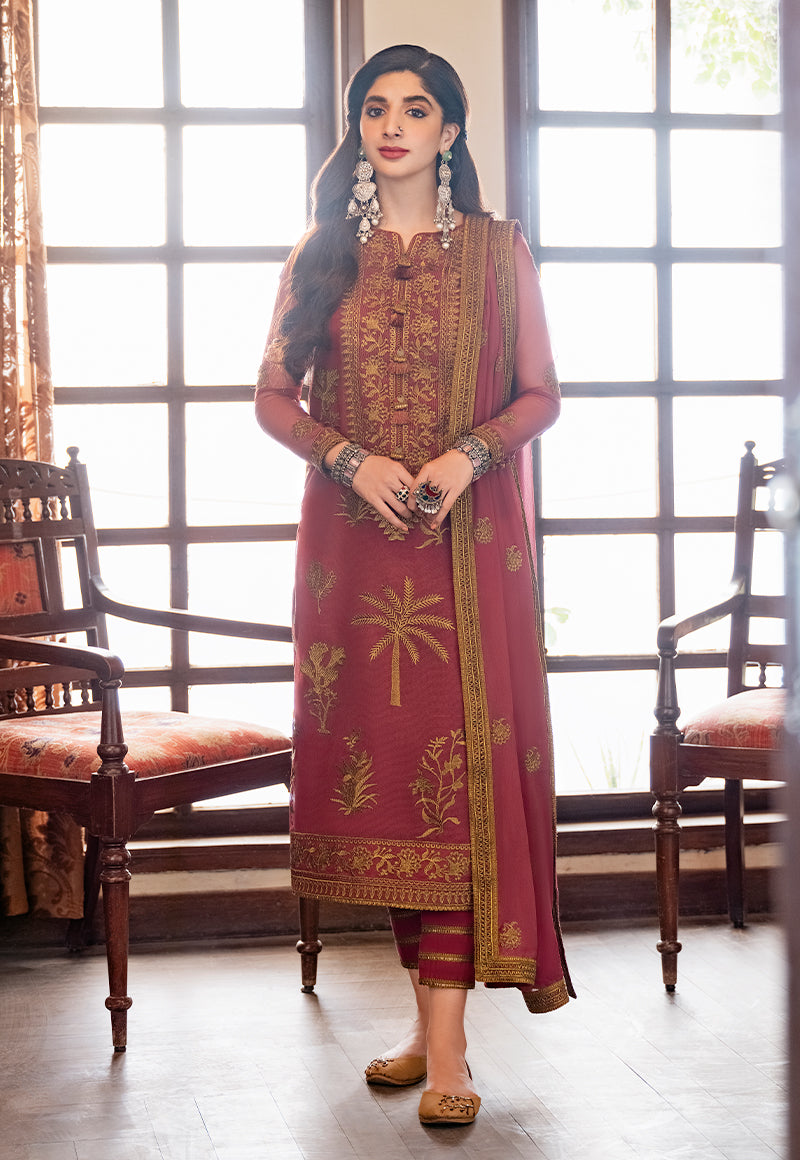
burgundy gold embroidered salwar suit